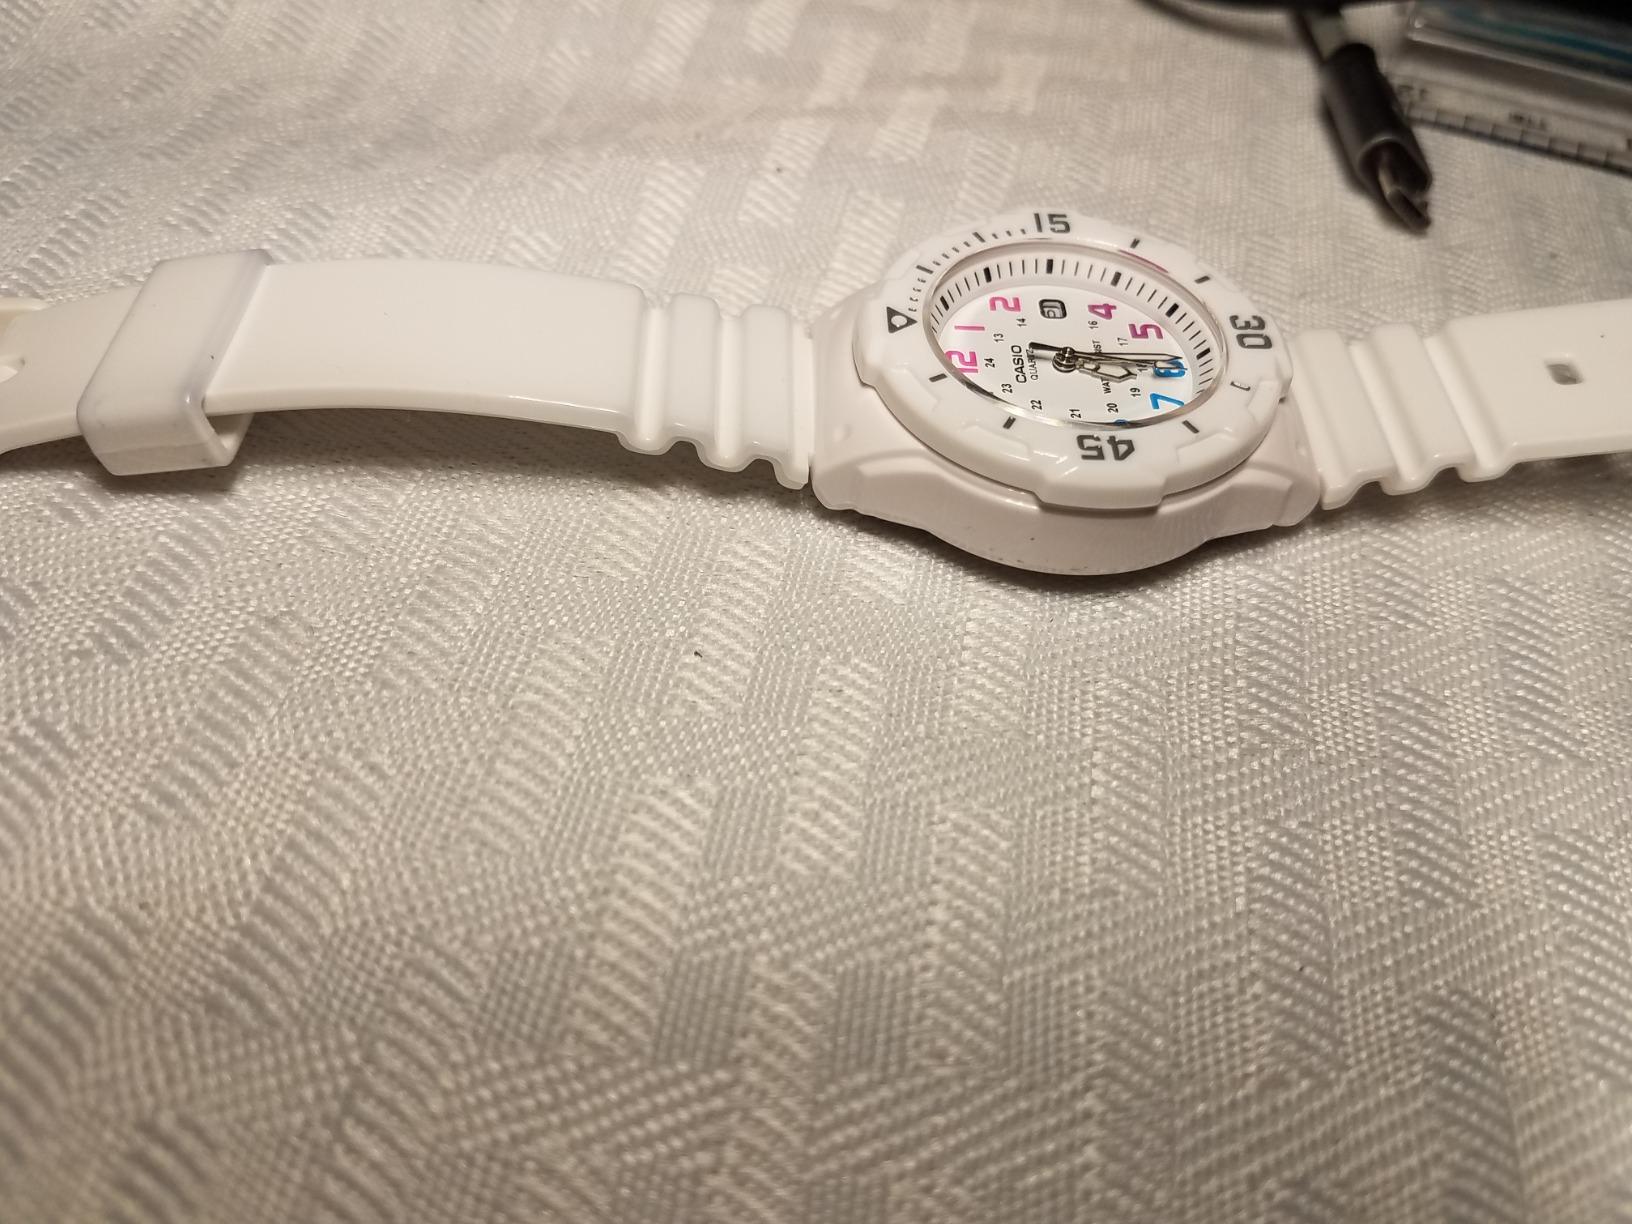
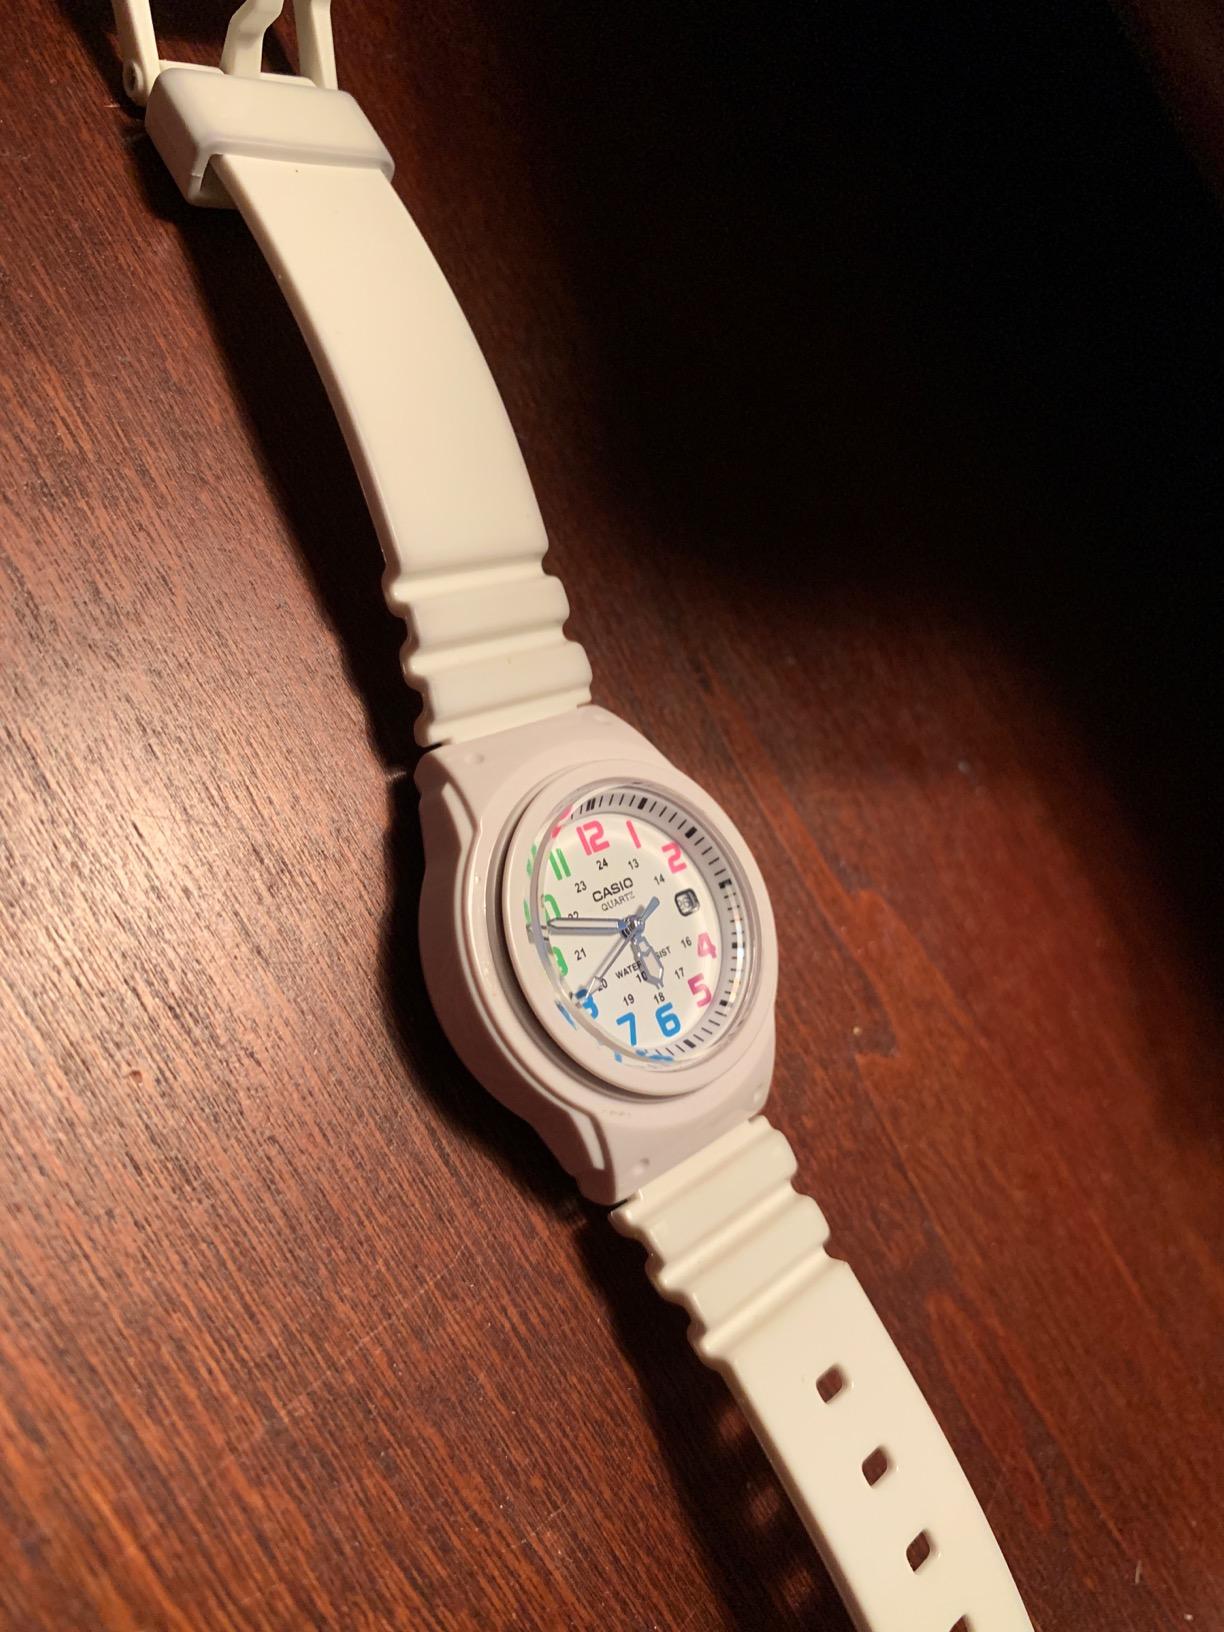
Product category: accessories_watch
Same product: yes